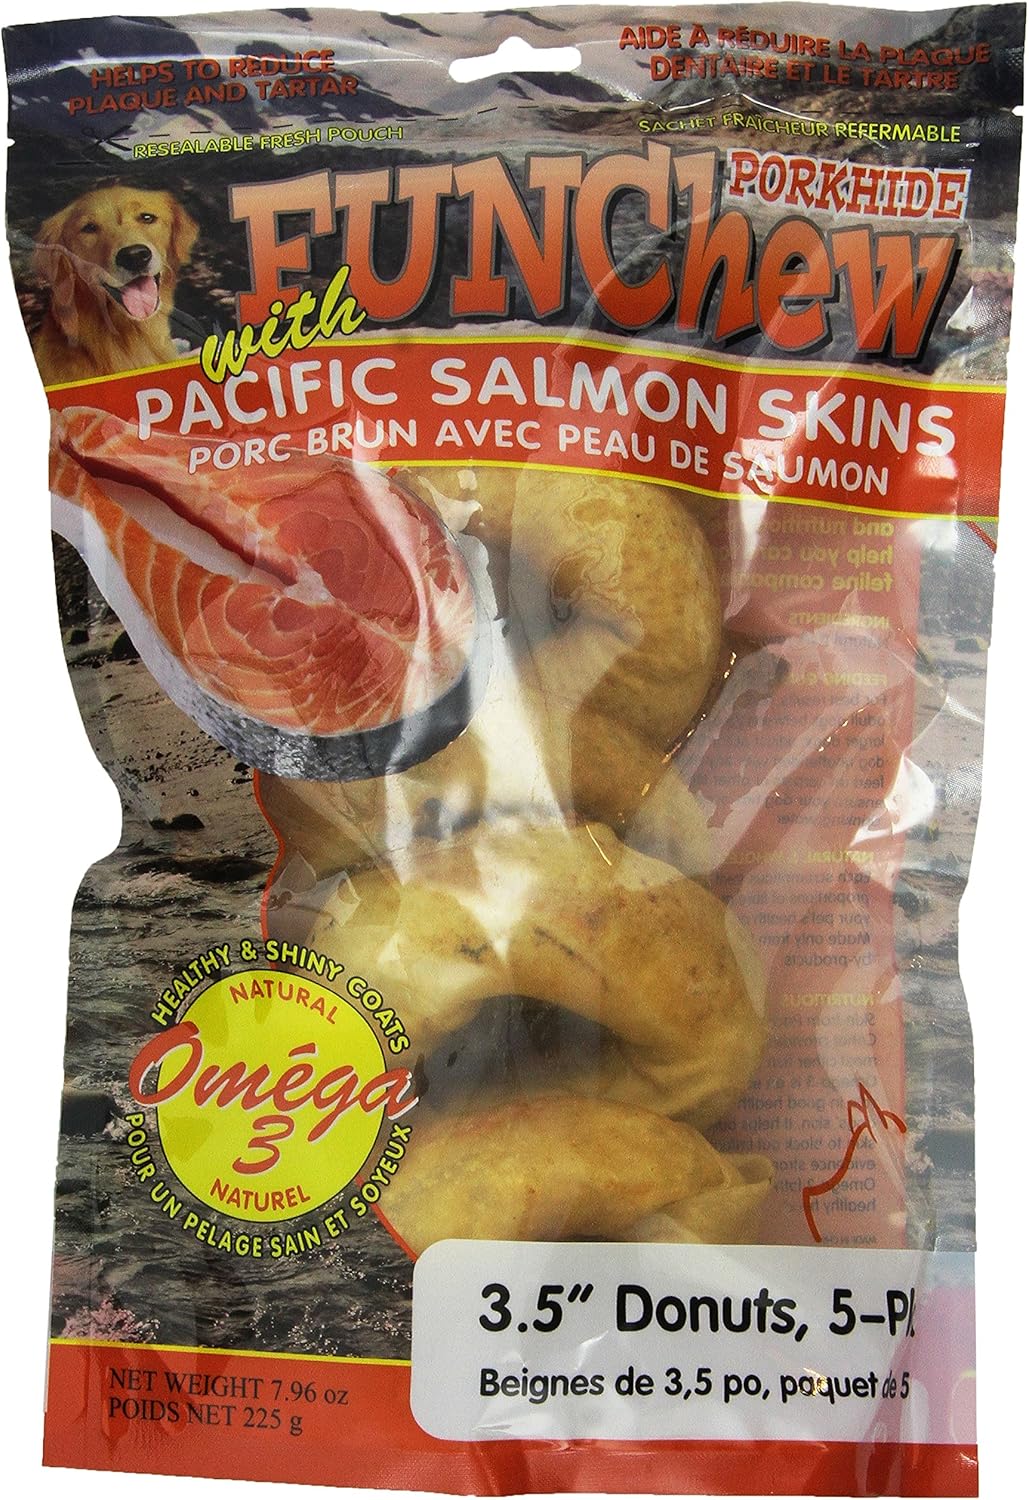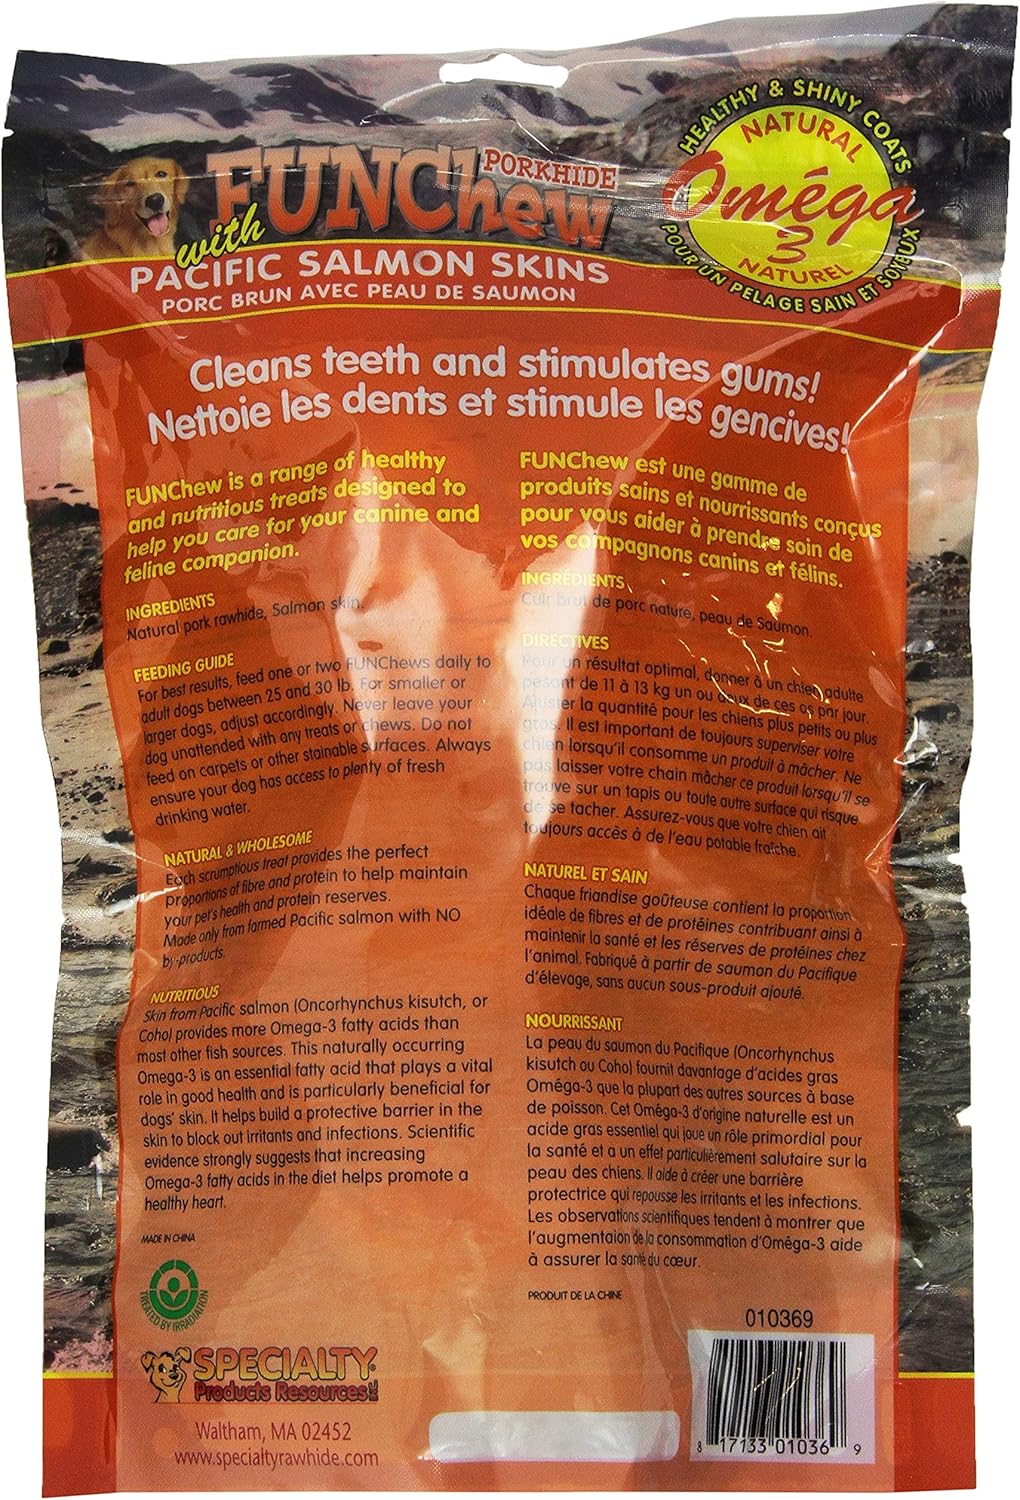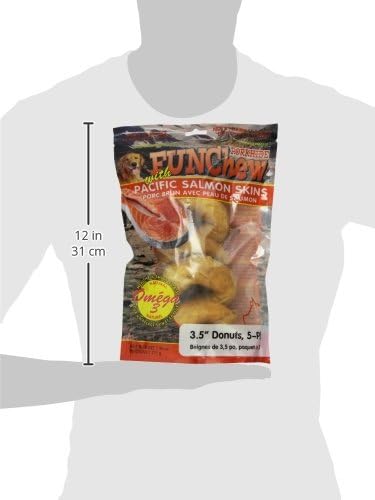
Spr Ps-013162 Porkhide Donuts With Salmon Skin For Dogs, 3-Pack
Category: Pet Supplies
Natural porkhide bones w/ salmon skin tasty and nutritious good for cleaning teeth and exercise gums
Features: 100-Percent Natural Porkhide W/Salmon Skin | Helps Prevent Tarter Buildup | Porkhide Dog Chews With Salmon Skin | Skin And Coat | 3-1/2-Inch Diameter